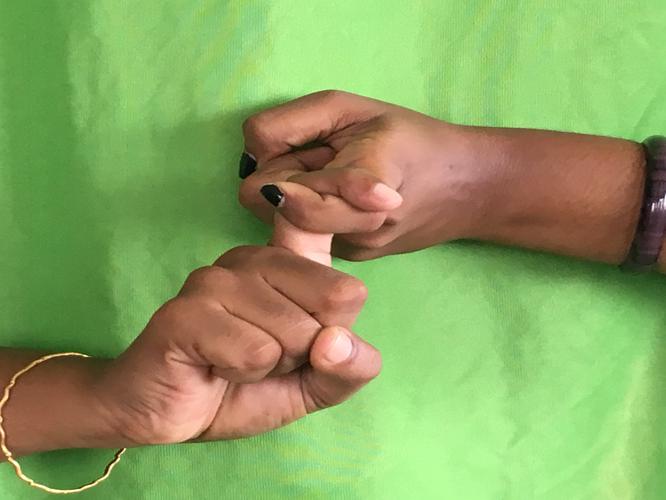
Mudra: Pasha
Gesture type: double_hand